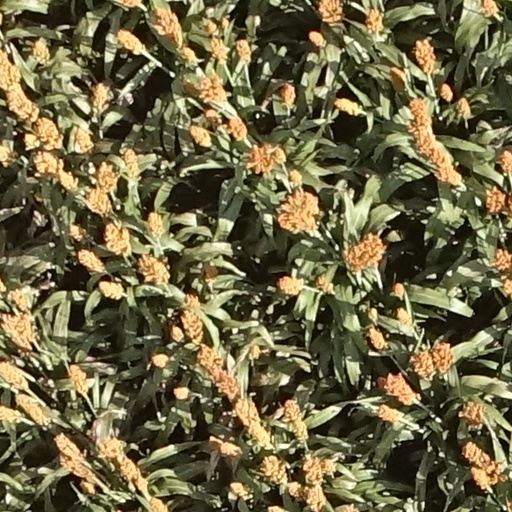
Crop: sorghum